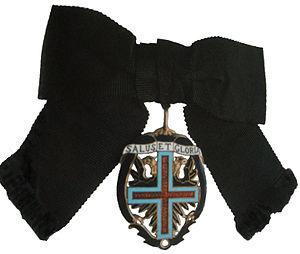
Ordre autrichien de la Croix Noble Croix-étoilée qui a porté de nombreux noms comme
L’ordre de la Croix étoilée est un ordre impérial, catholique et féminin fondé en 1668 par l'impératrice douairière Éléonore de Nevers-Mantoue.